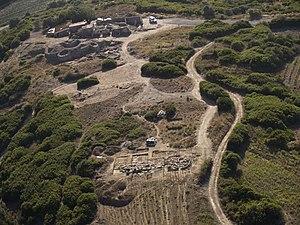
Cet article recense les monuments nationaux du district de Lisbonne, au Portugal.
Zambujal, est une petite localité portugaise, située dans la municipalité de Torres Vedras, dans le District de Lisbonne, au Portugal.